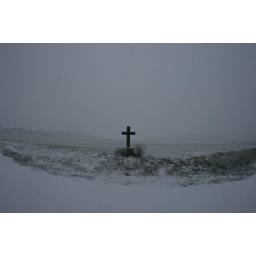
cross by the house